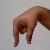
The image shows a hand gesture representing the letter 'Q' in Indian Sign Language.